Mustafa Mahmud al-Umari

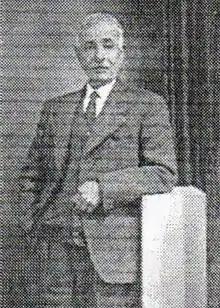

Mustafa Mahmood Al-Umari (also Mustafa Mahmood Al-Omari) (Arabic: مصطفى محمود العمري; 1894 – 1962) from Mosul, Iraq (Sunni-Arab) who became an Iraqi statesman. He served as prime minister from 9 July 1952 until 22 November 1952. He was appointed by King Faisal II's cousin and regent 'Abd al-Ilāh after nationwide protests against the government. Starting out as an attorney and civil servant, he served many posts including Minister of Interior and Minister of Justice. In 1952, his failure to maintain control during the Intifada cost him his position. He was also a provincial Governor and Senator in Parliament. After the 1958 revolution against the Monarchy, he left the political scene. Being an independent, he was not associated with many of the royalists or partisans who were jailed or executed in the aftermath of the revolution. He later left to the UK for medical treatment and died there. He was later buried in the Al-Omari waqf cemetery in Mosul, Iraq.